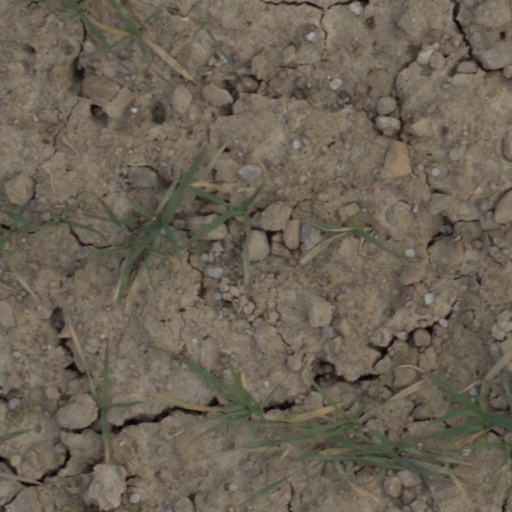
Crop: wheat